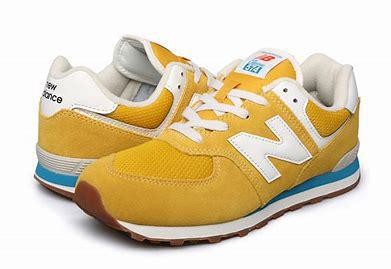
Brand: New
Model: Balance GC574